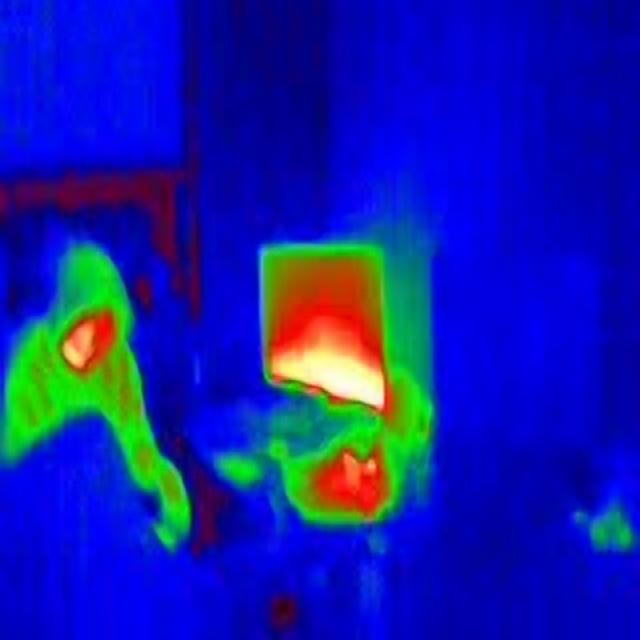
Detected objects:
label: person